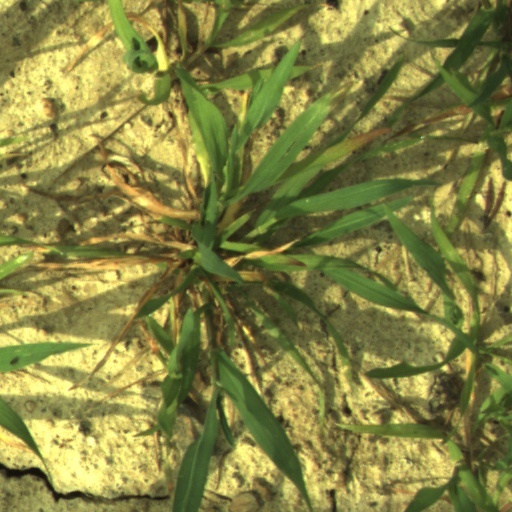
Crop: wheat